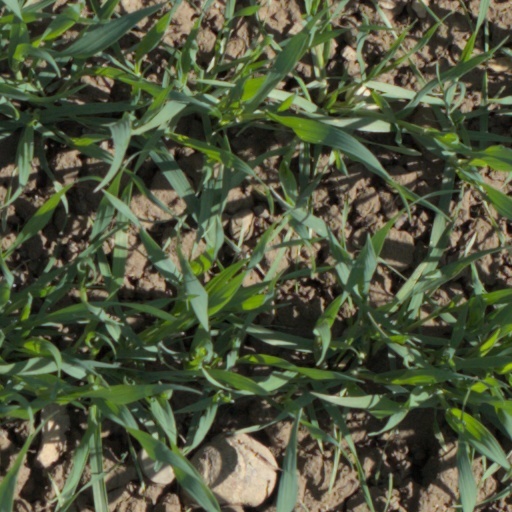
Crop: wheat